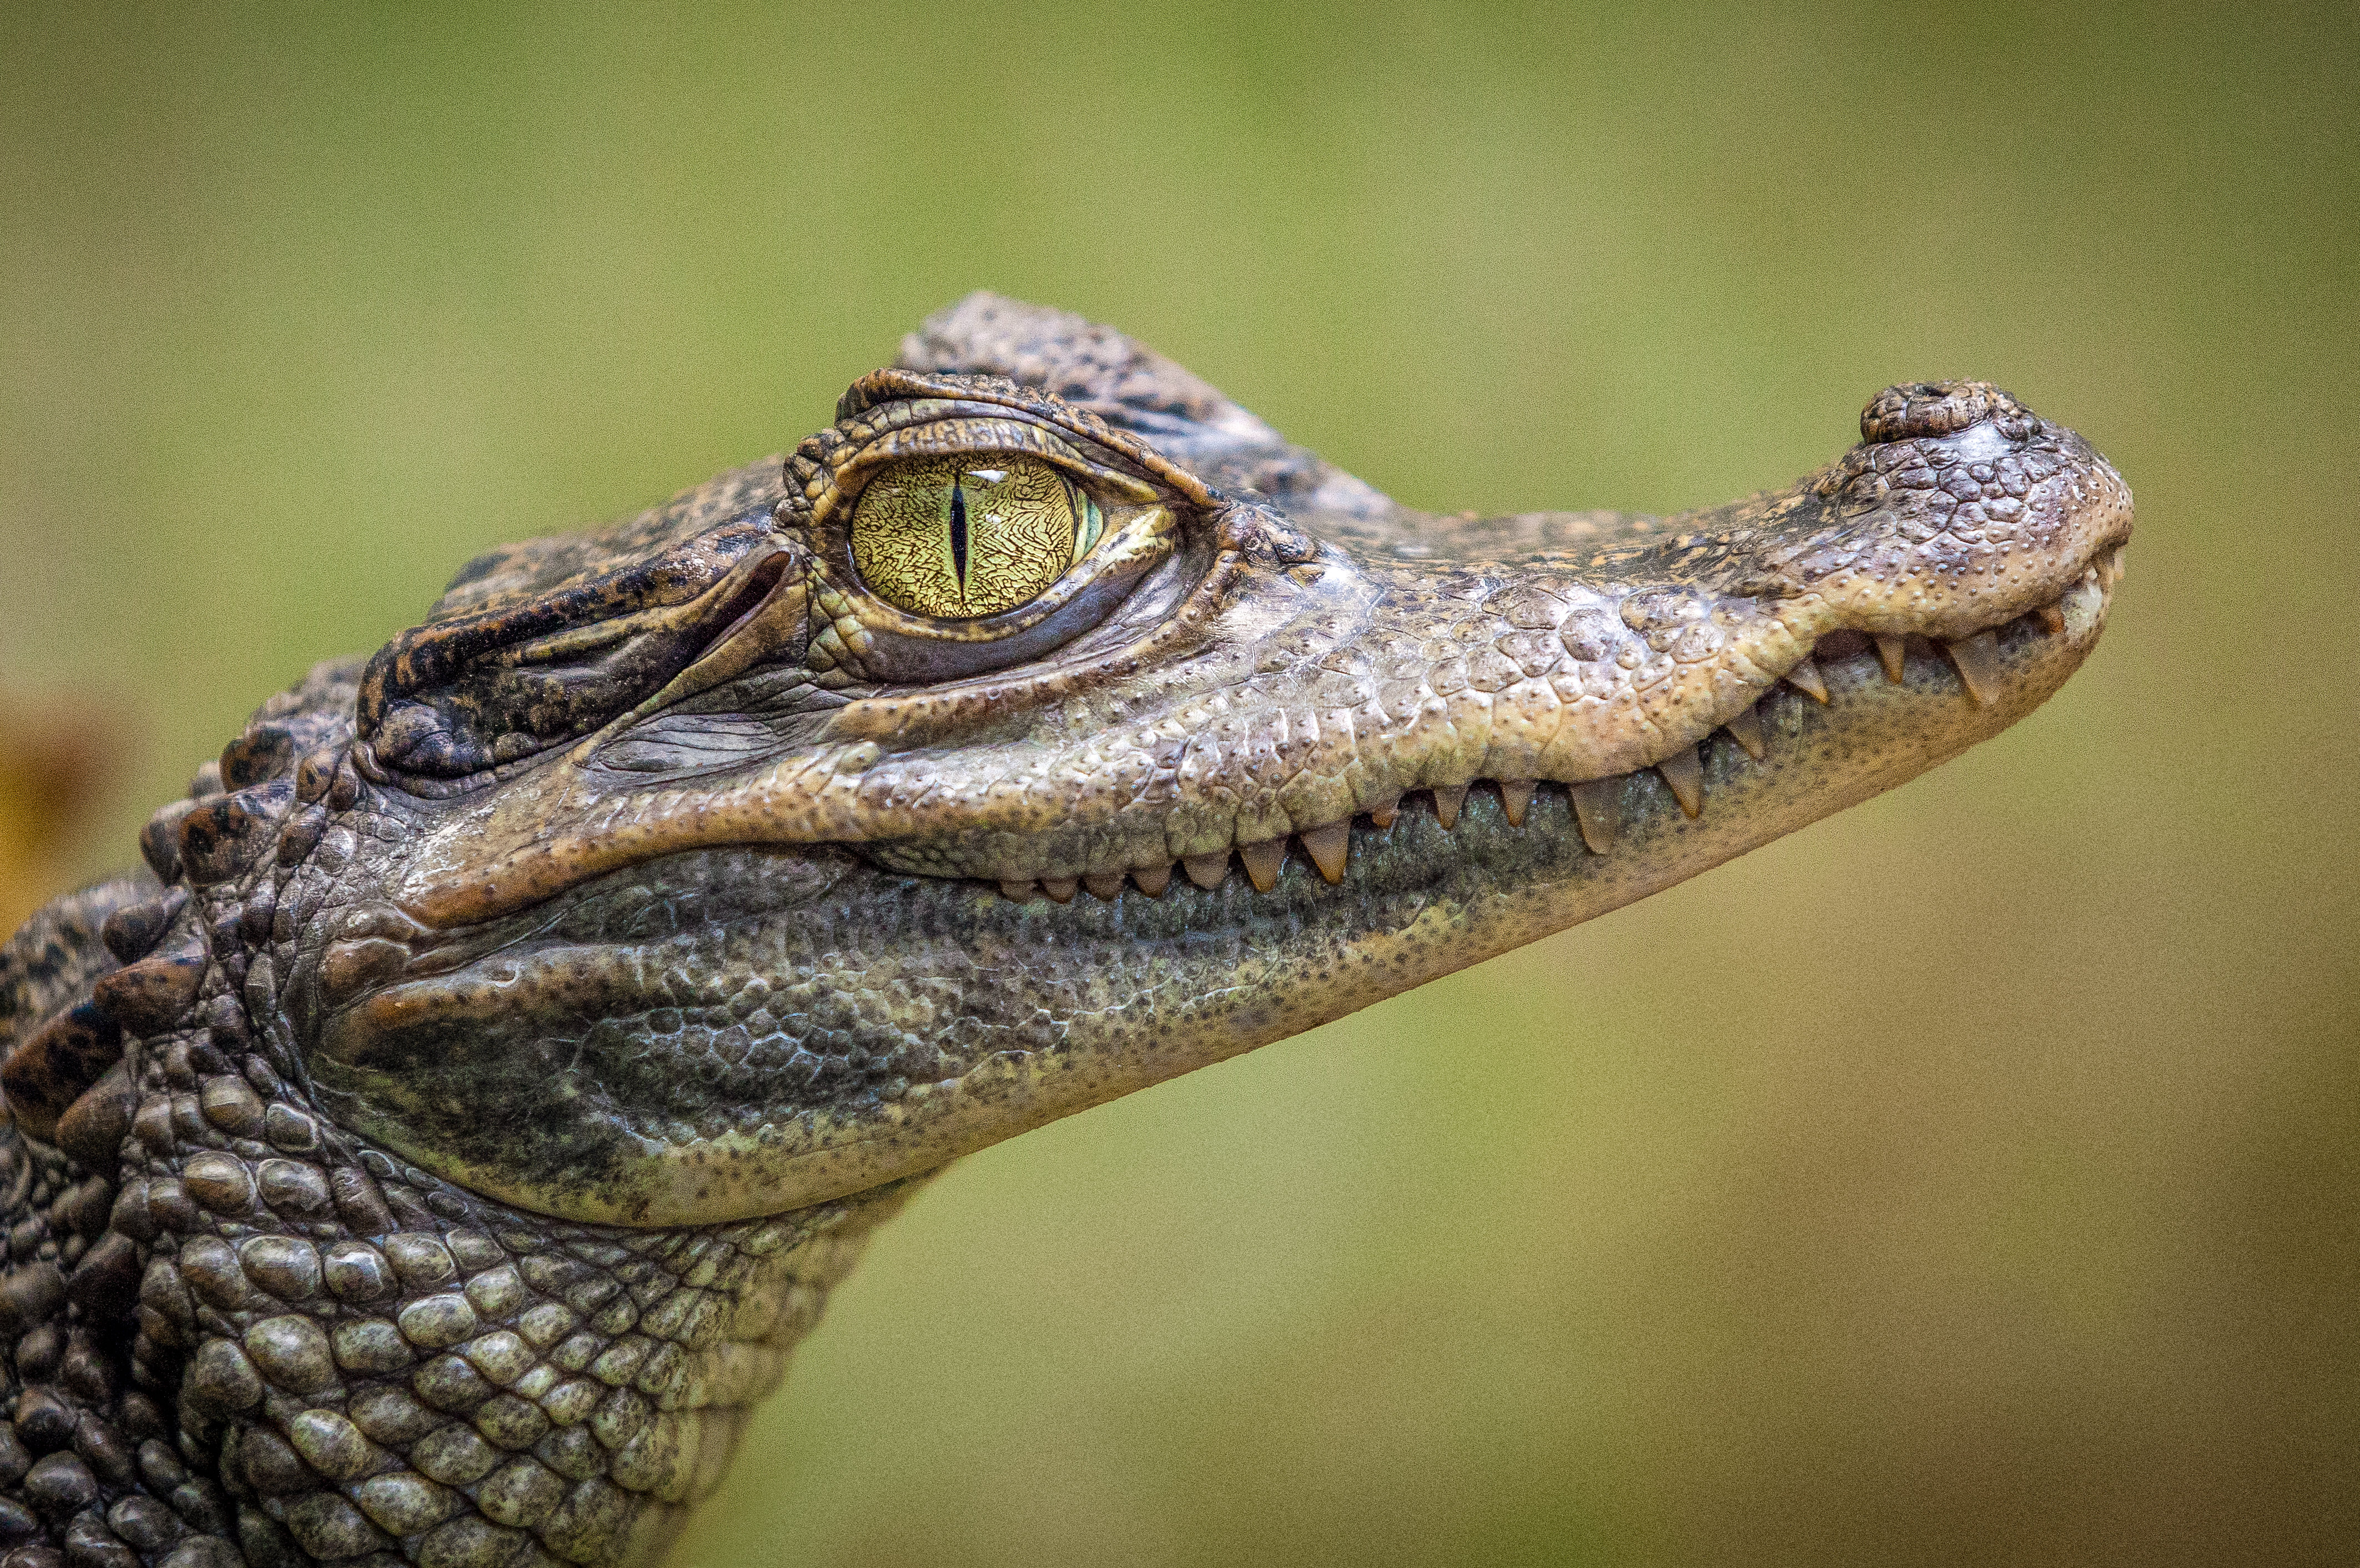
animal, wildlife, wild, zoo, portrait, predator, reptile, fauna, mouth, crocodile, close up, alligator, head, danger, vertebrate, teeth, agamidae, crocodilia, american alligator, nile crocodile, velociraptor